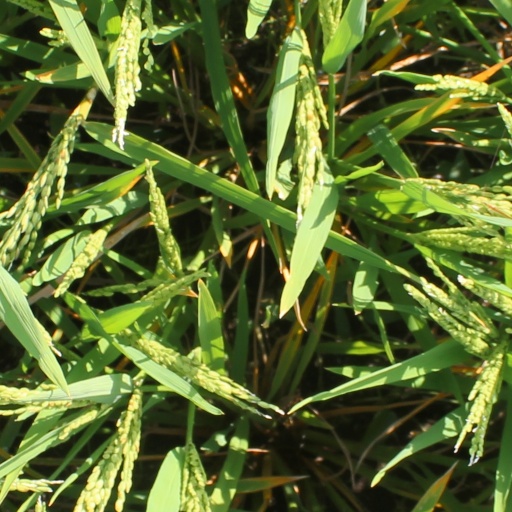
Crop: rice